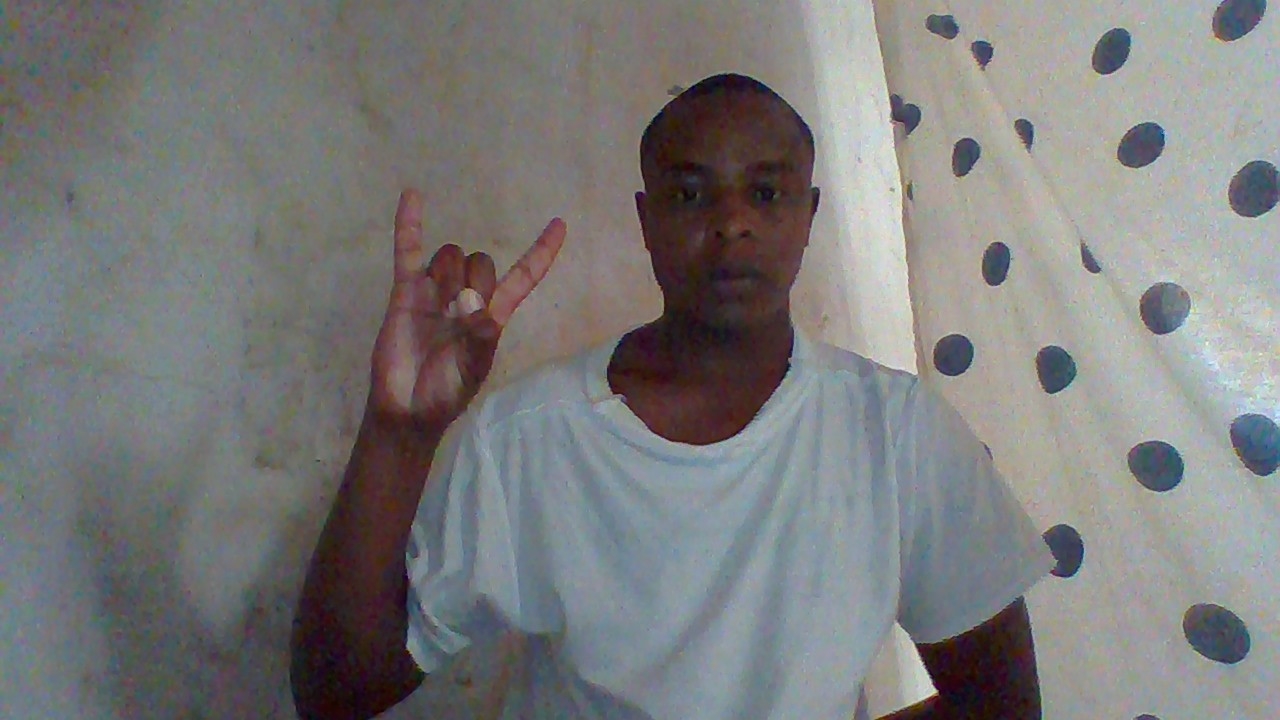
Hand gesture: rock